Mount Batulao

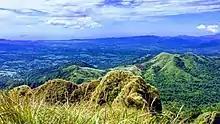
Mount Carilao and the Pico de Loro range as seen from the summit of Mount Batulao

Mount Carilao, sometimes spelled Cariliao and also known as Mount Talamitam, occupies the gap to the north between Batulao and the Mounts Palay-Palay–Mataas-na-Gulod mountain range (also known as Mount Pico de Loro range). This mountain at Nasugbu's border with the Cavite municipality of Magallanes is known as Batulao's younger sister and is also a popular hike for beginners. To the southeast of Mount Carilao is Mount Aiming, a sharp and bare mountain which rises . The three mountains form a defile through which the Tagaytay–Nasugbu Highway passes.